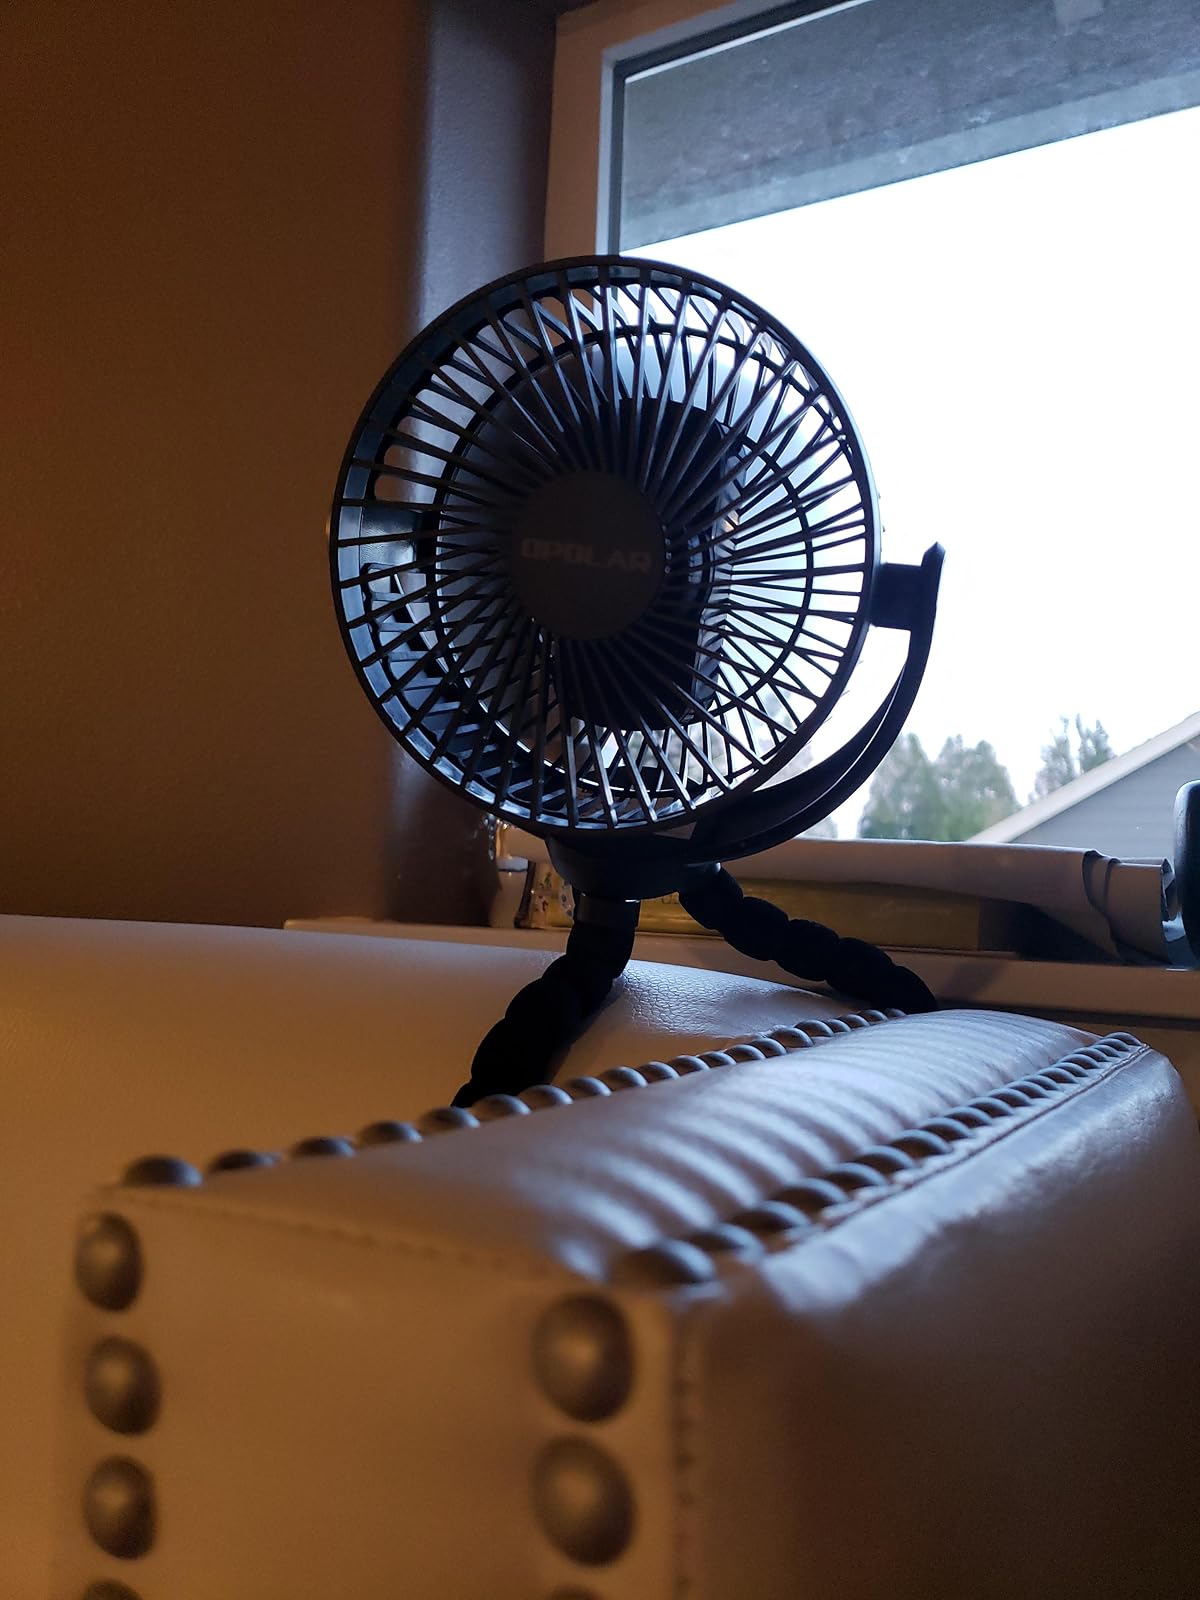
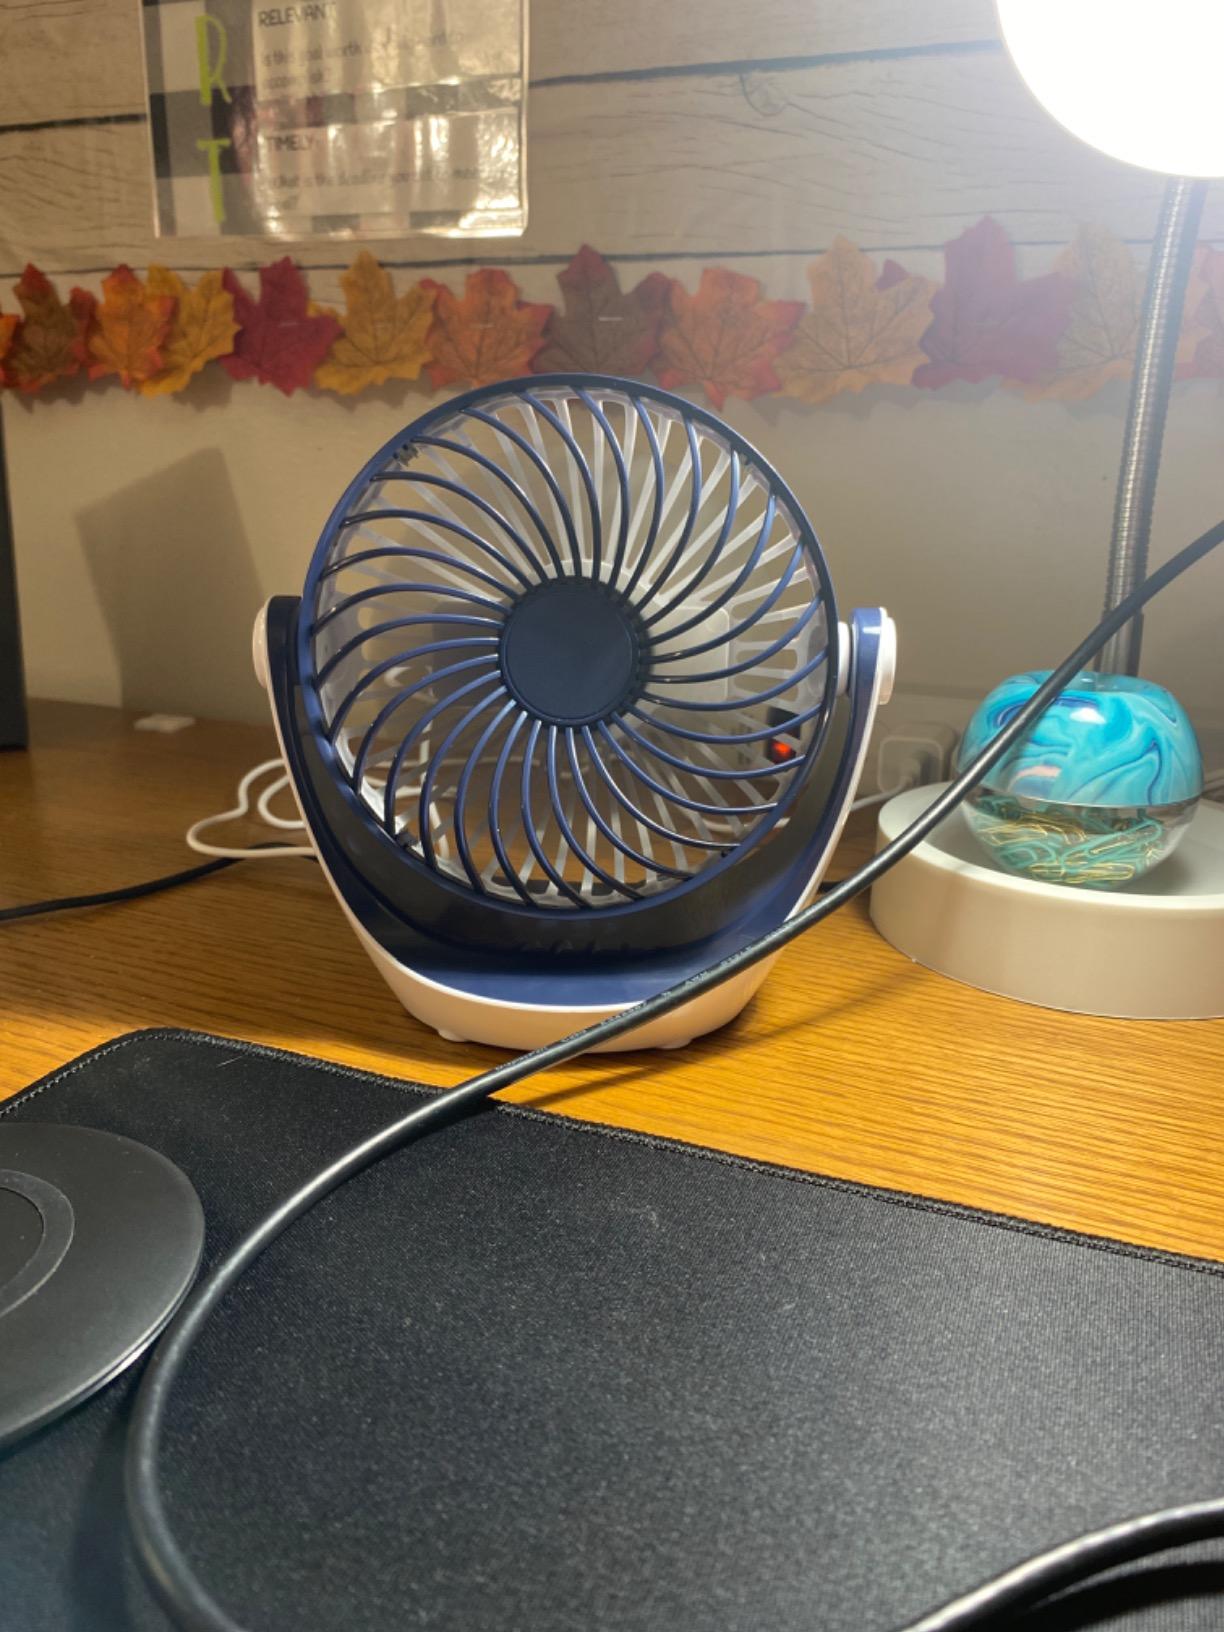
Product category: fan
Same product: no